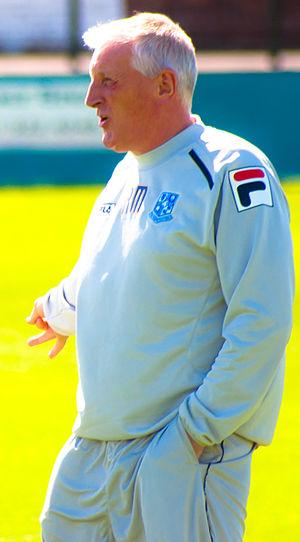
Ronald David Moore, plus connu sous le nom de Ronnie Moore, est un joueur de football anglais qui évoluait au poste d'attaquant, avant de devenir ensuite entraîneur.